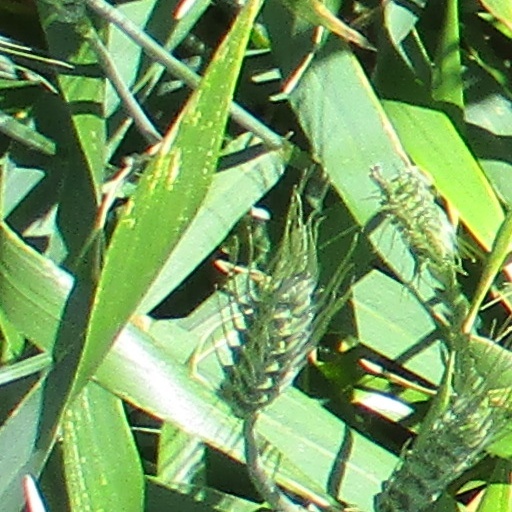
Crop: wheat